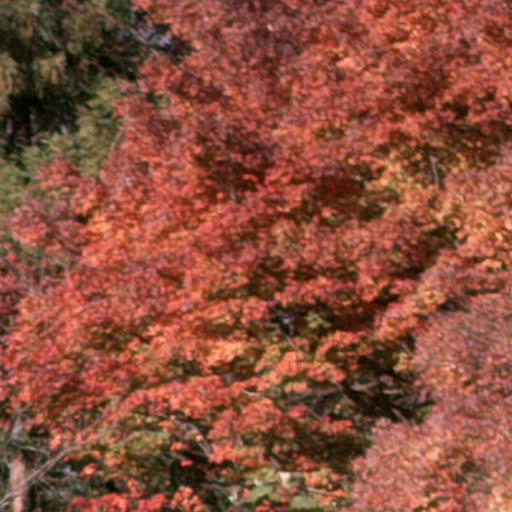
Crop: cassava